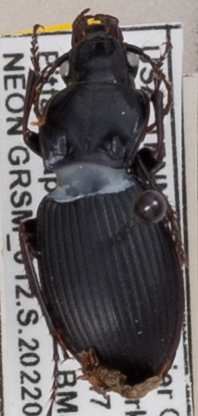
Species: Cyclotrachelus sigillatus
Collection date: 2022-07-19
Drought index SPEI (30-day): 1.13
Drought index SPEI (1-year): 1.13
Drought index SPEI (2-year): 1.45